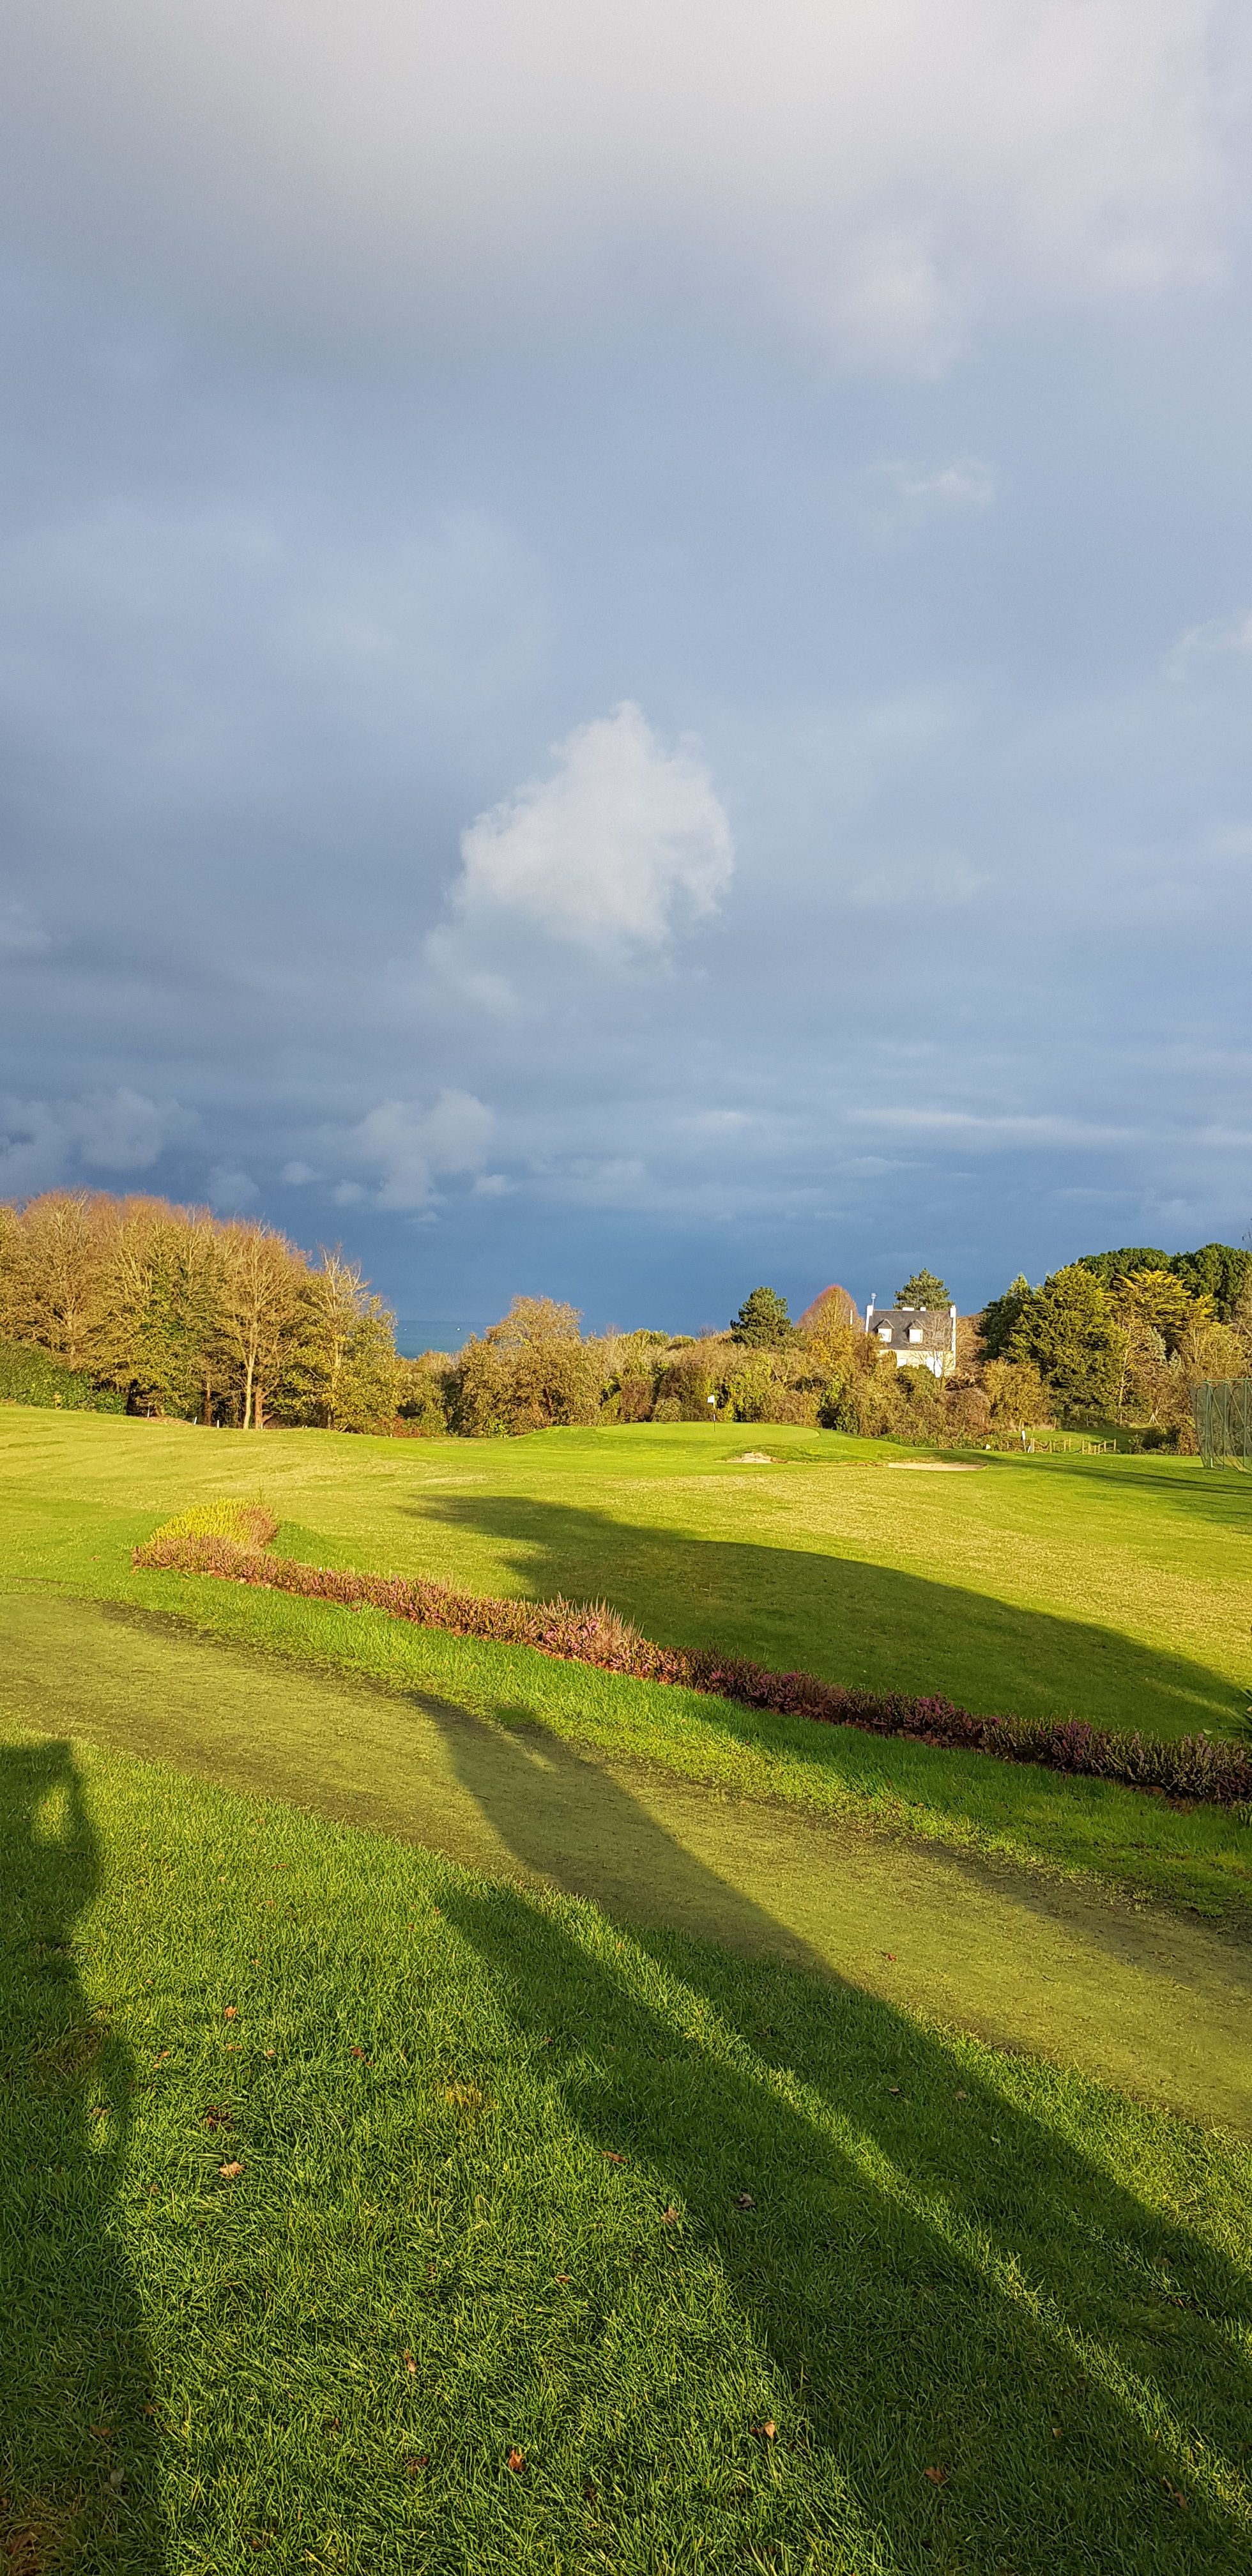
golf, sun sky, blue, light, green, shadow, grassland, natural landscape, nature, sky, sport venue, highland, grass, natural environment, land lot, pasture, cloud, field, golf club, meadow, golf course, hill, plain, rural area, landscape, grass family, landscaping, tree, lawn, plantation, plant, prairie, farm